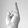
ASL letter: R